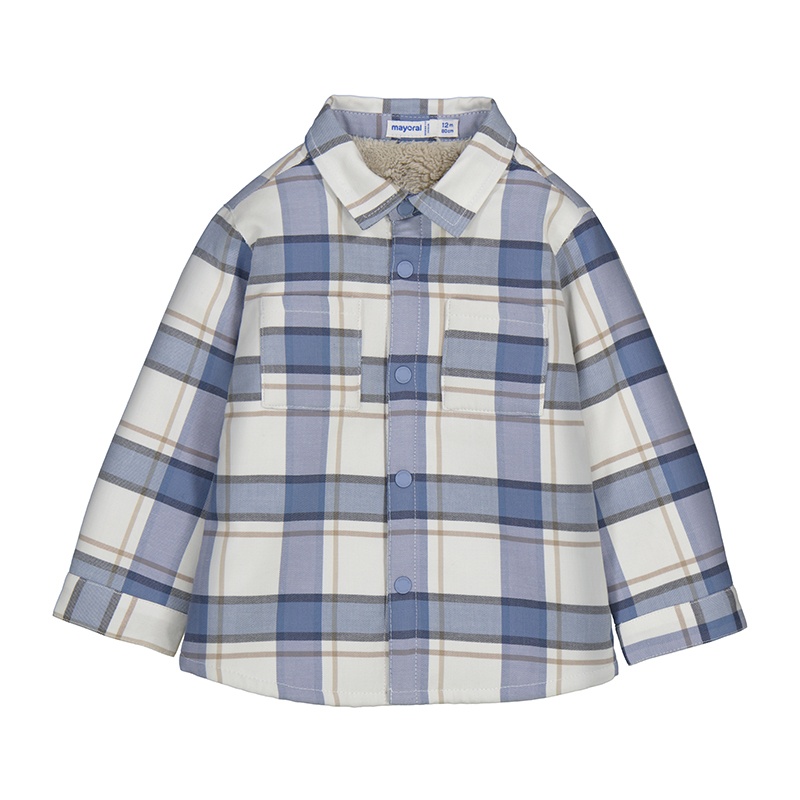
Iceberg Plaid Overshirt
Stay cozy and cool with the Iceberg Plaid Overshirt—where classic meets cheeky! With its vibrant plaid pattern and relaxed fit, it’s perfect for layering over your favorite tees or sweaters. Whether you’re out exploring or just lounging around, this overshirt adds a splash of fun to your everyday look while keeping you comfortably snug. Ready to turn heads and stay warm in style? This is your new go-to.
Brand: Mayoral
Category: Apparel & Accessories > Clothing > Baby & Toddler Clothing > Baby & Toddler Tops > Overshirts